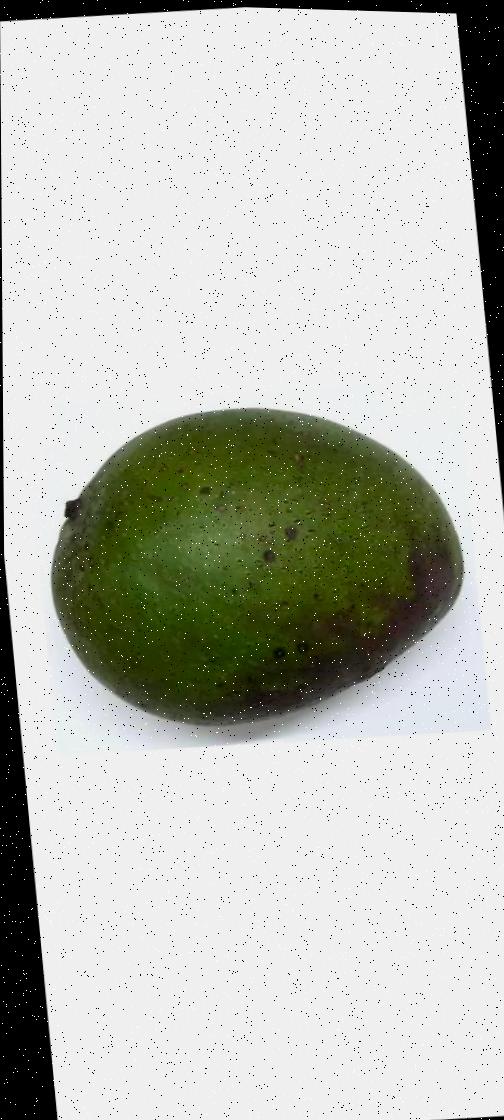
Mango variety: Ashshina Zhinuk